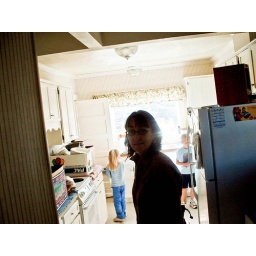
Snapshot of Margo looking at the kitchen in the house we bought seven years ago. (other people's kids, other people's stuff)